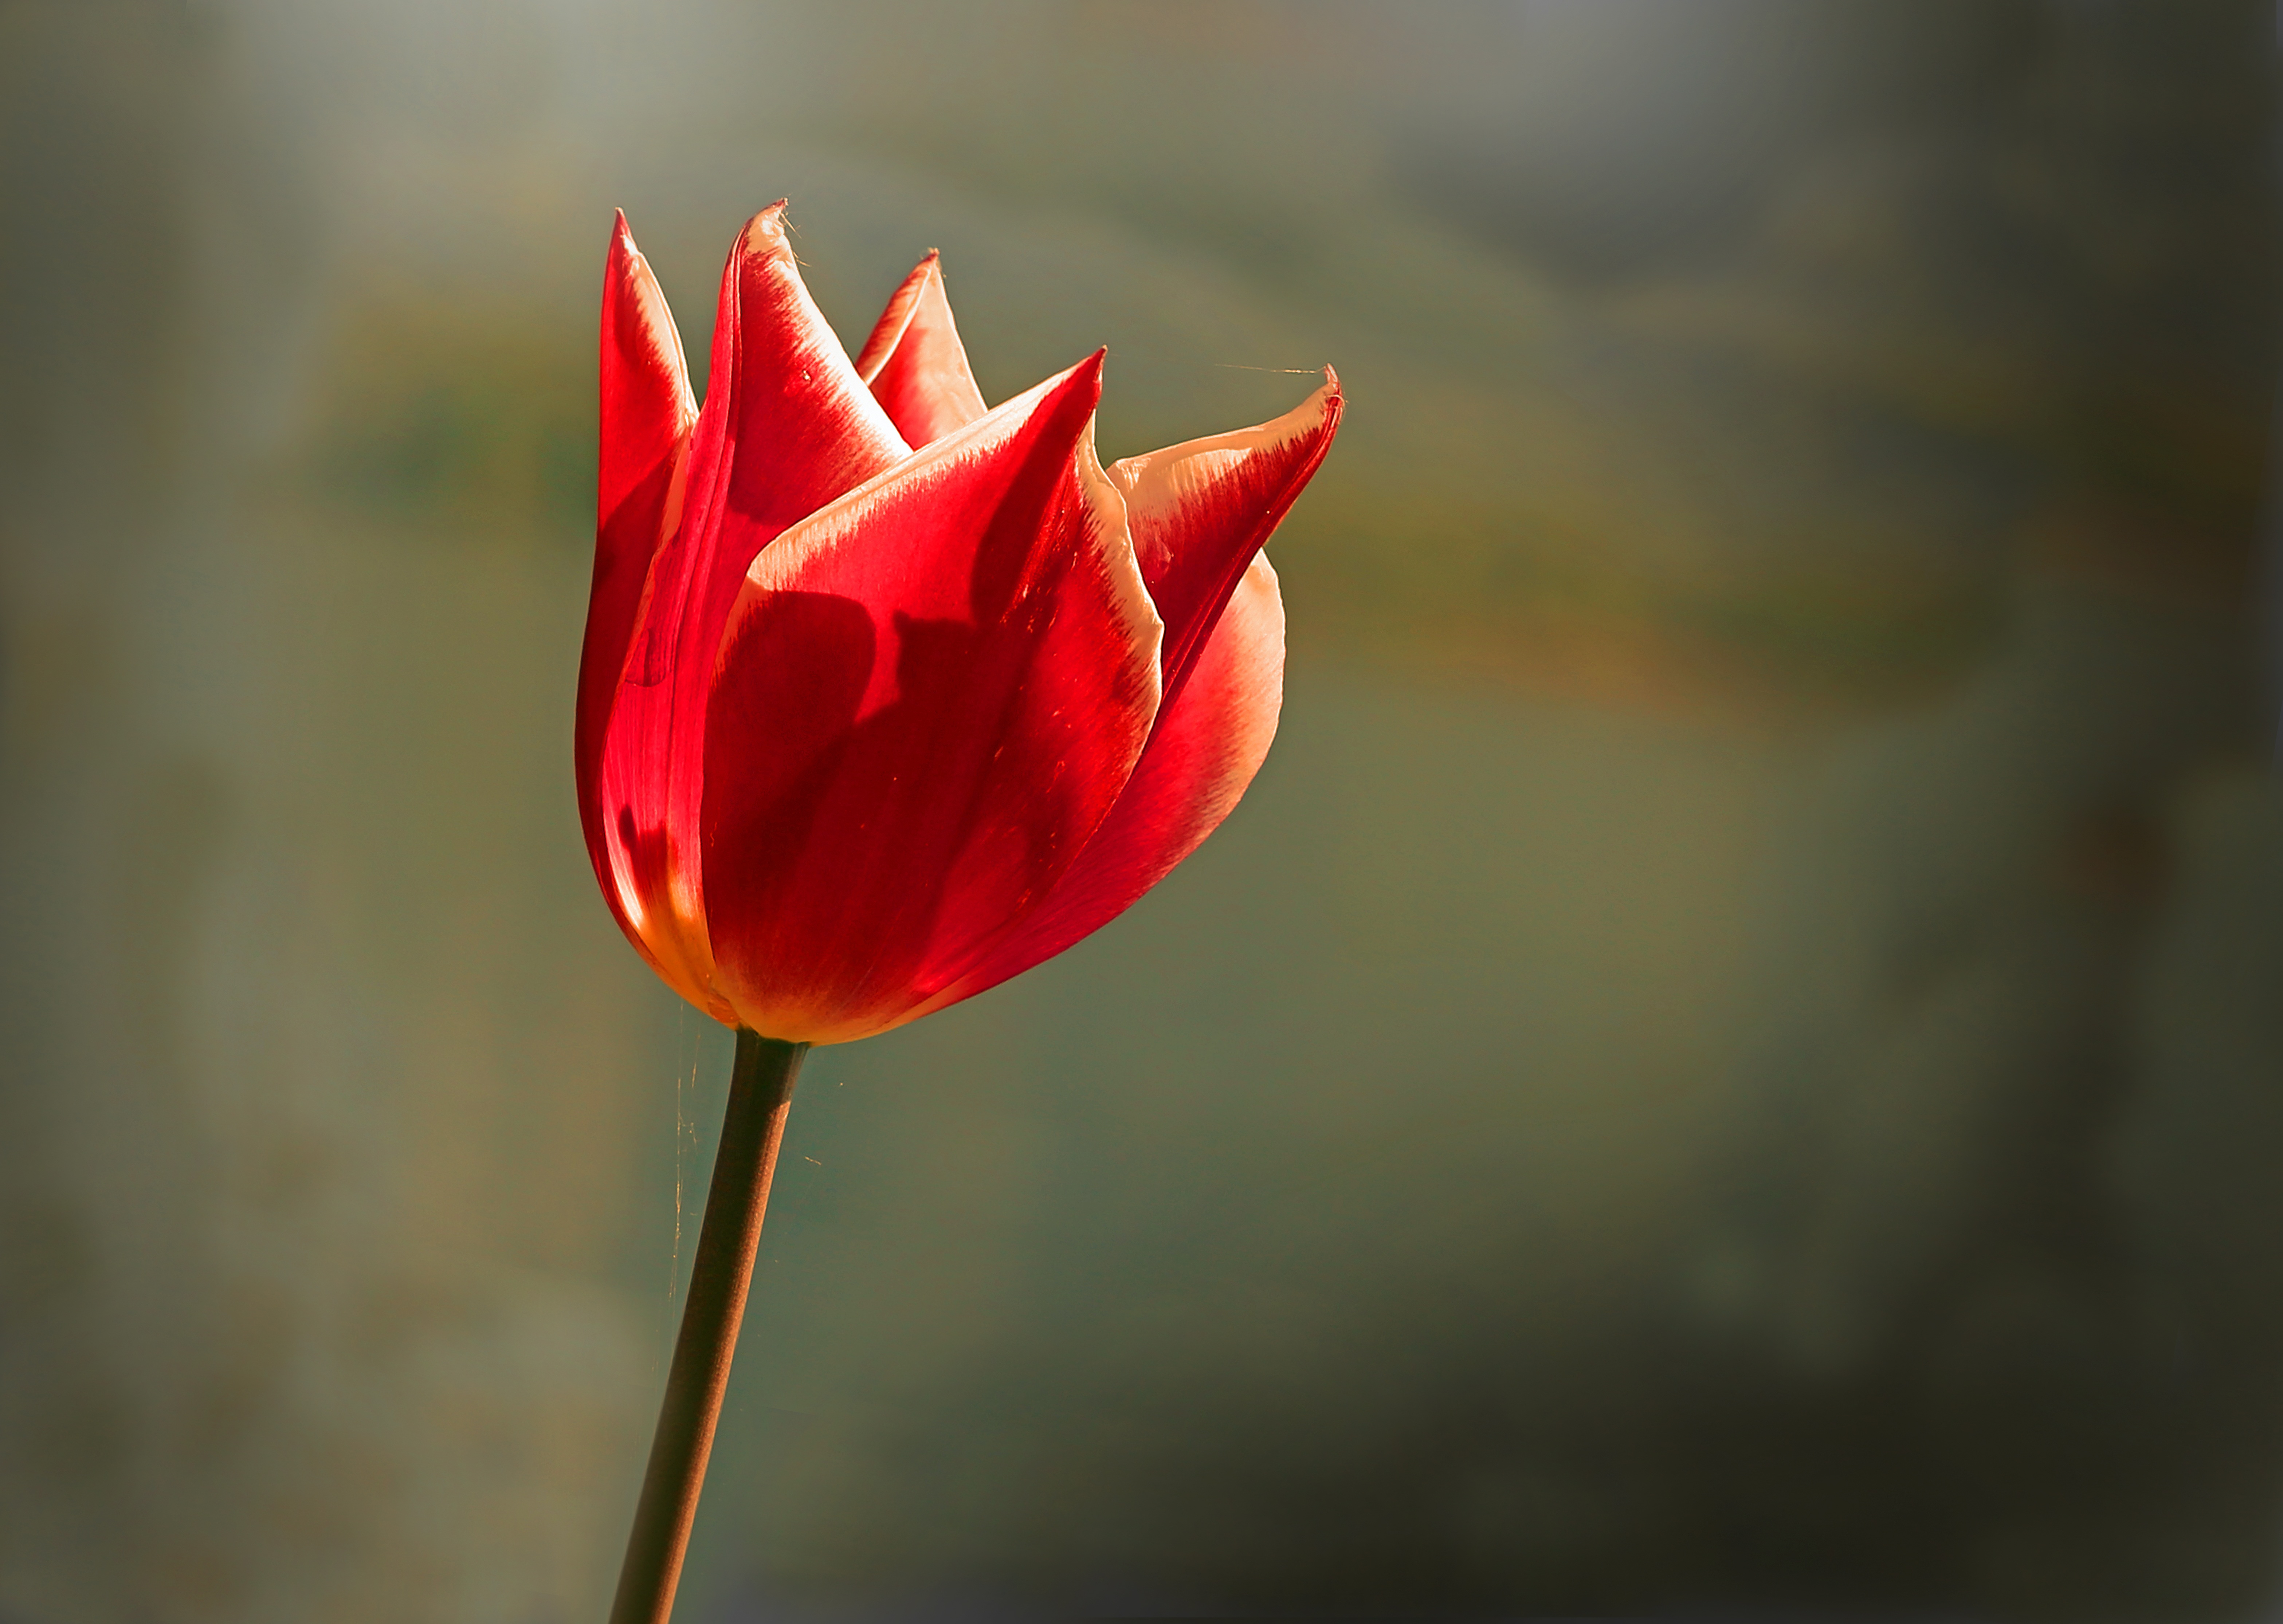
nature, plant, photography, leaf, flower, petal, tulip, spring, red, color, macro, yellow, close, flora, flowers, close up, beautiful, tulips, bud, early bloomer, macro photography, flowering plant, plant stem, land plant